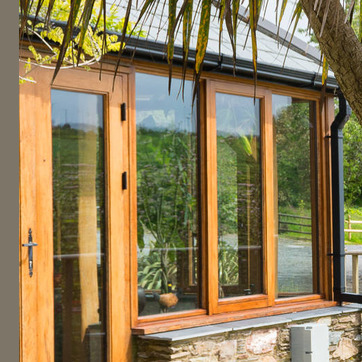
Material: glass